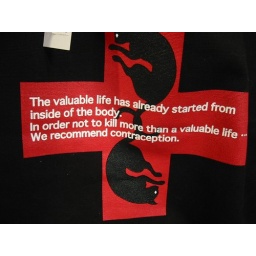
this was printed on a bag in a cat shop in odaiba, tokyo